Zerega Avenue station

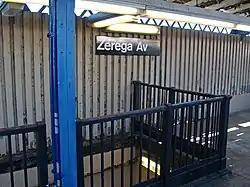

This elevated station has three tracks and two side platforms. The center track is not used in regular service. The 6 local train serves the station at all times except rush hours in the peak direction, when the <6> express train serves the station instead. The next stop to the south is Castle Hill Avenue, while the next stop to the north is Westchester Square–East Tremont Avenue.